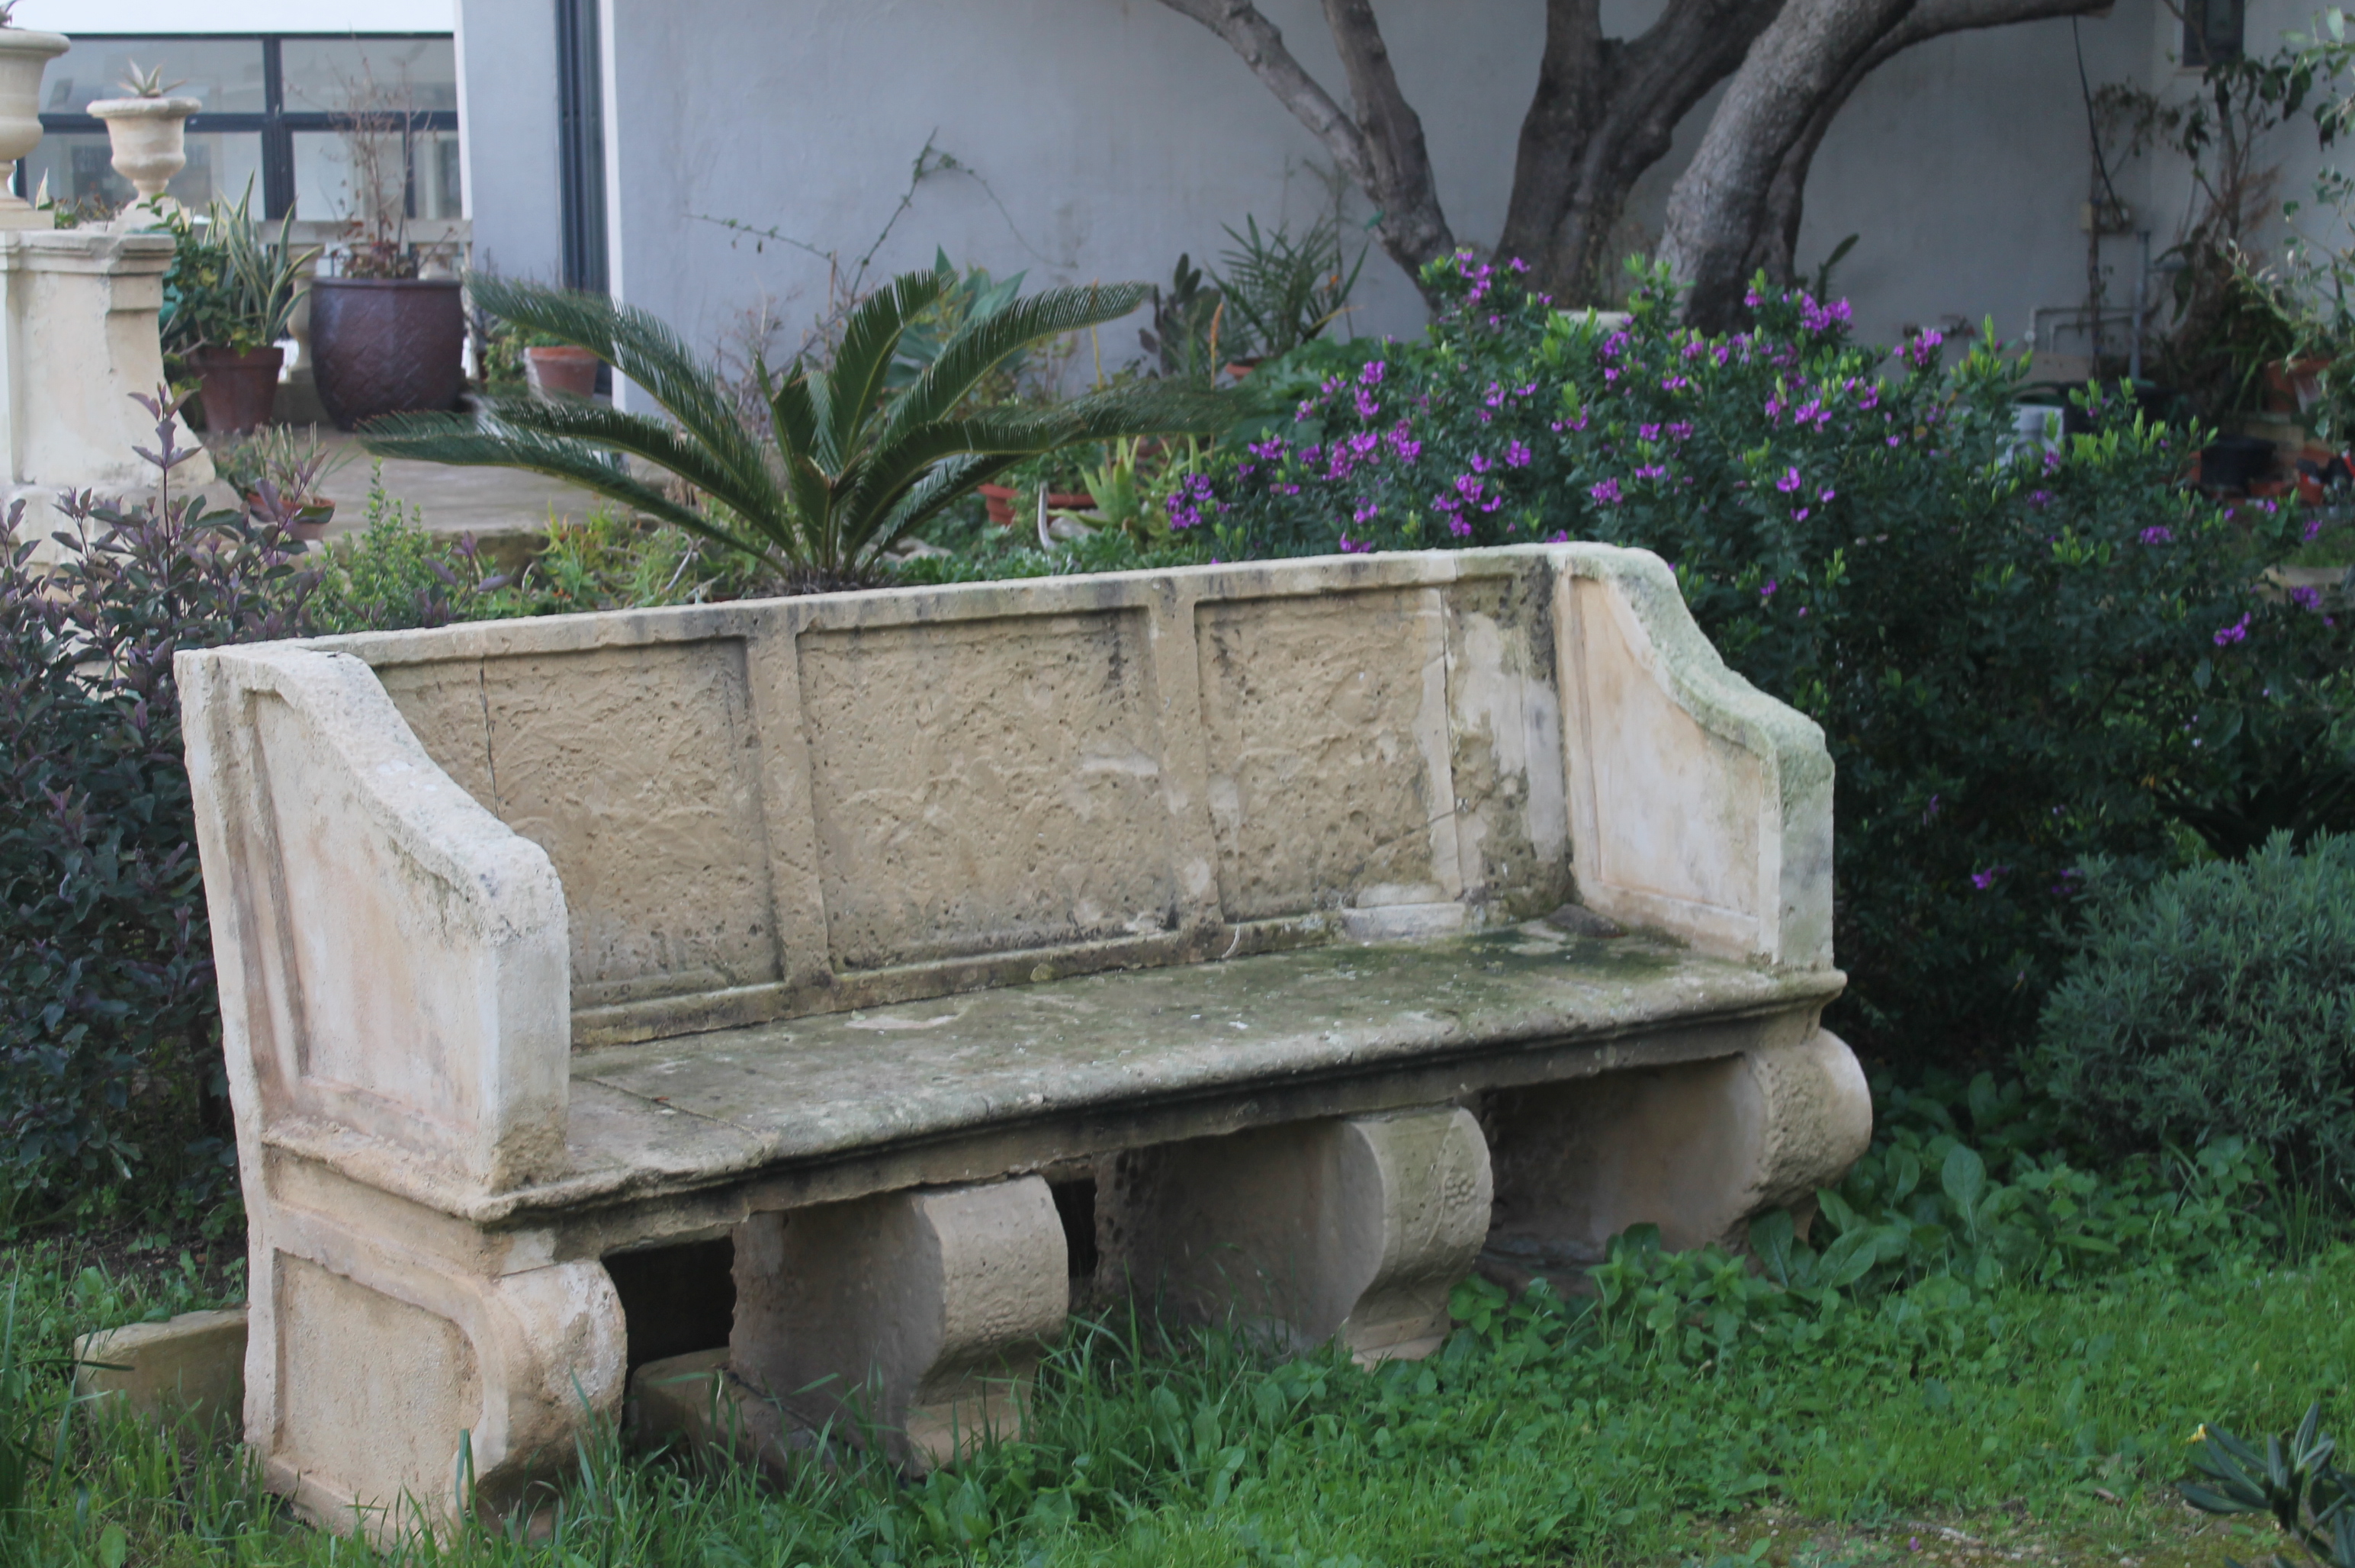
natural, bench, furniture, outdoor bench, plant, outdoor furniture